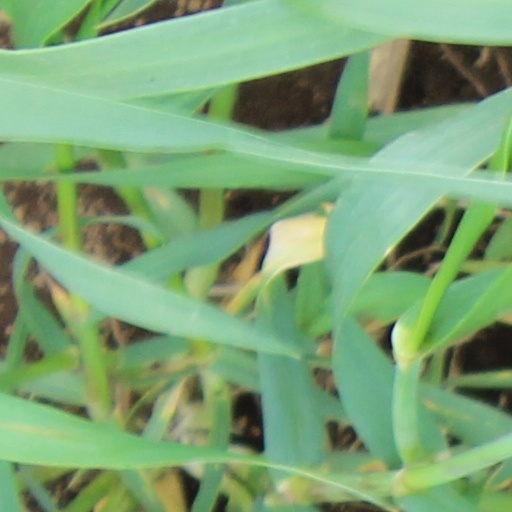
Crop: wheat